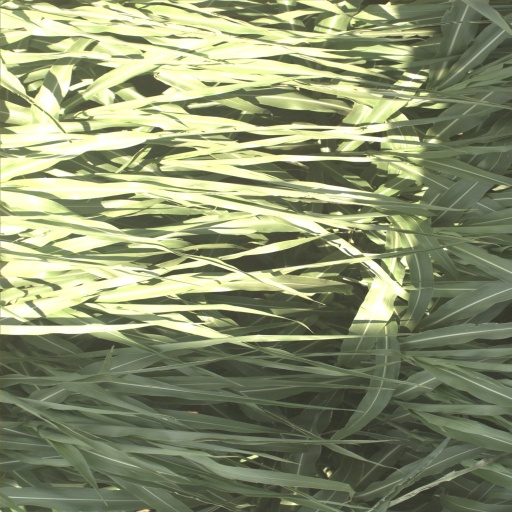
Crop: sorghum